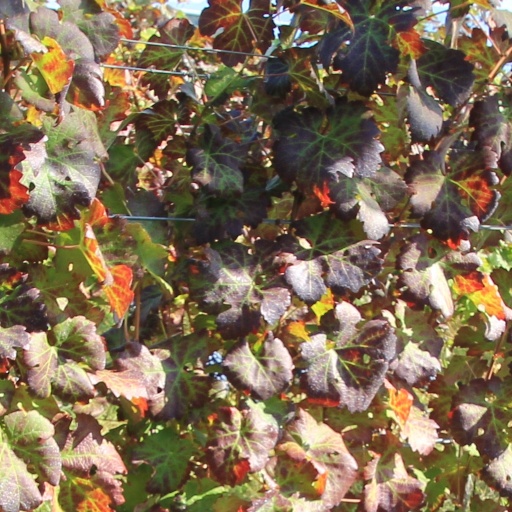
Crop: grape